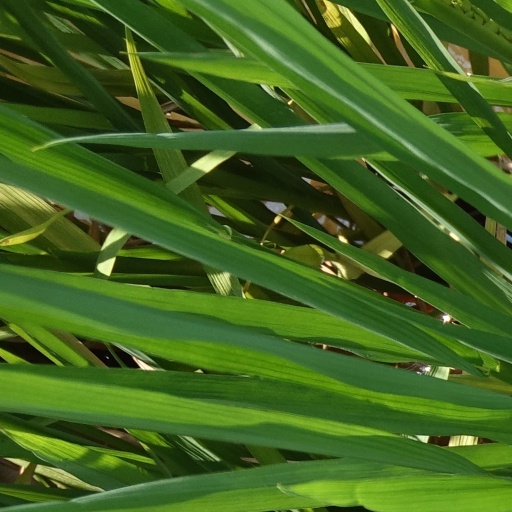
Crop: rice